Daniel de Koninck

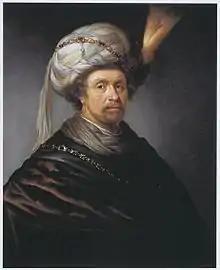
Man in a turban

He was born in Amsterdam and is known for genre works and portraits in the manner of Rembrandt. From 1687 to 1690 he was apprenticed to his uncle, Jacob Koninck, at that time an artist at the court in Copenhagen, but in 1690, at the age of twenty-two, he moved to England where he specialized in portraits and tronies in the manner of Rembrandt.